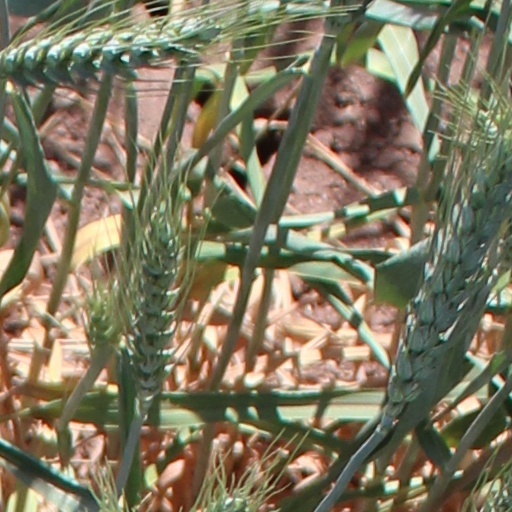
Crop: wheat